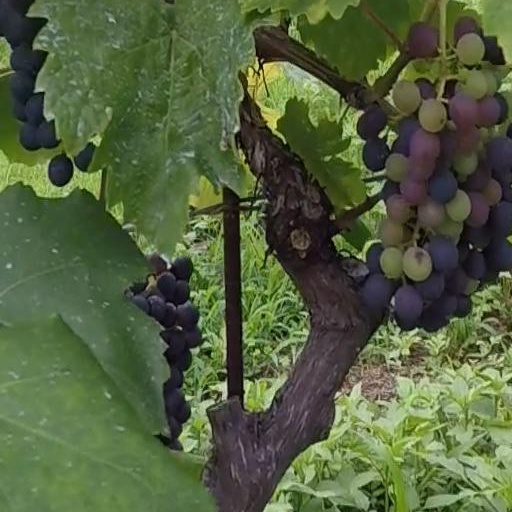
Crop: grape